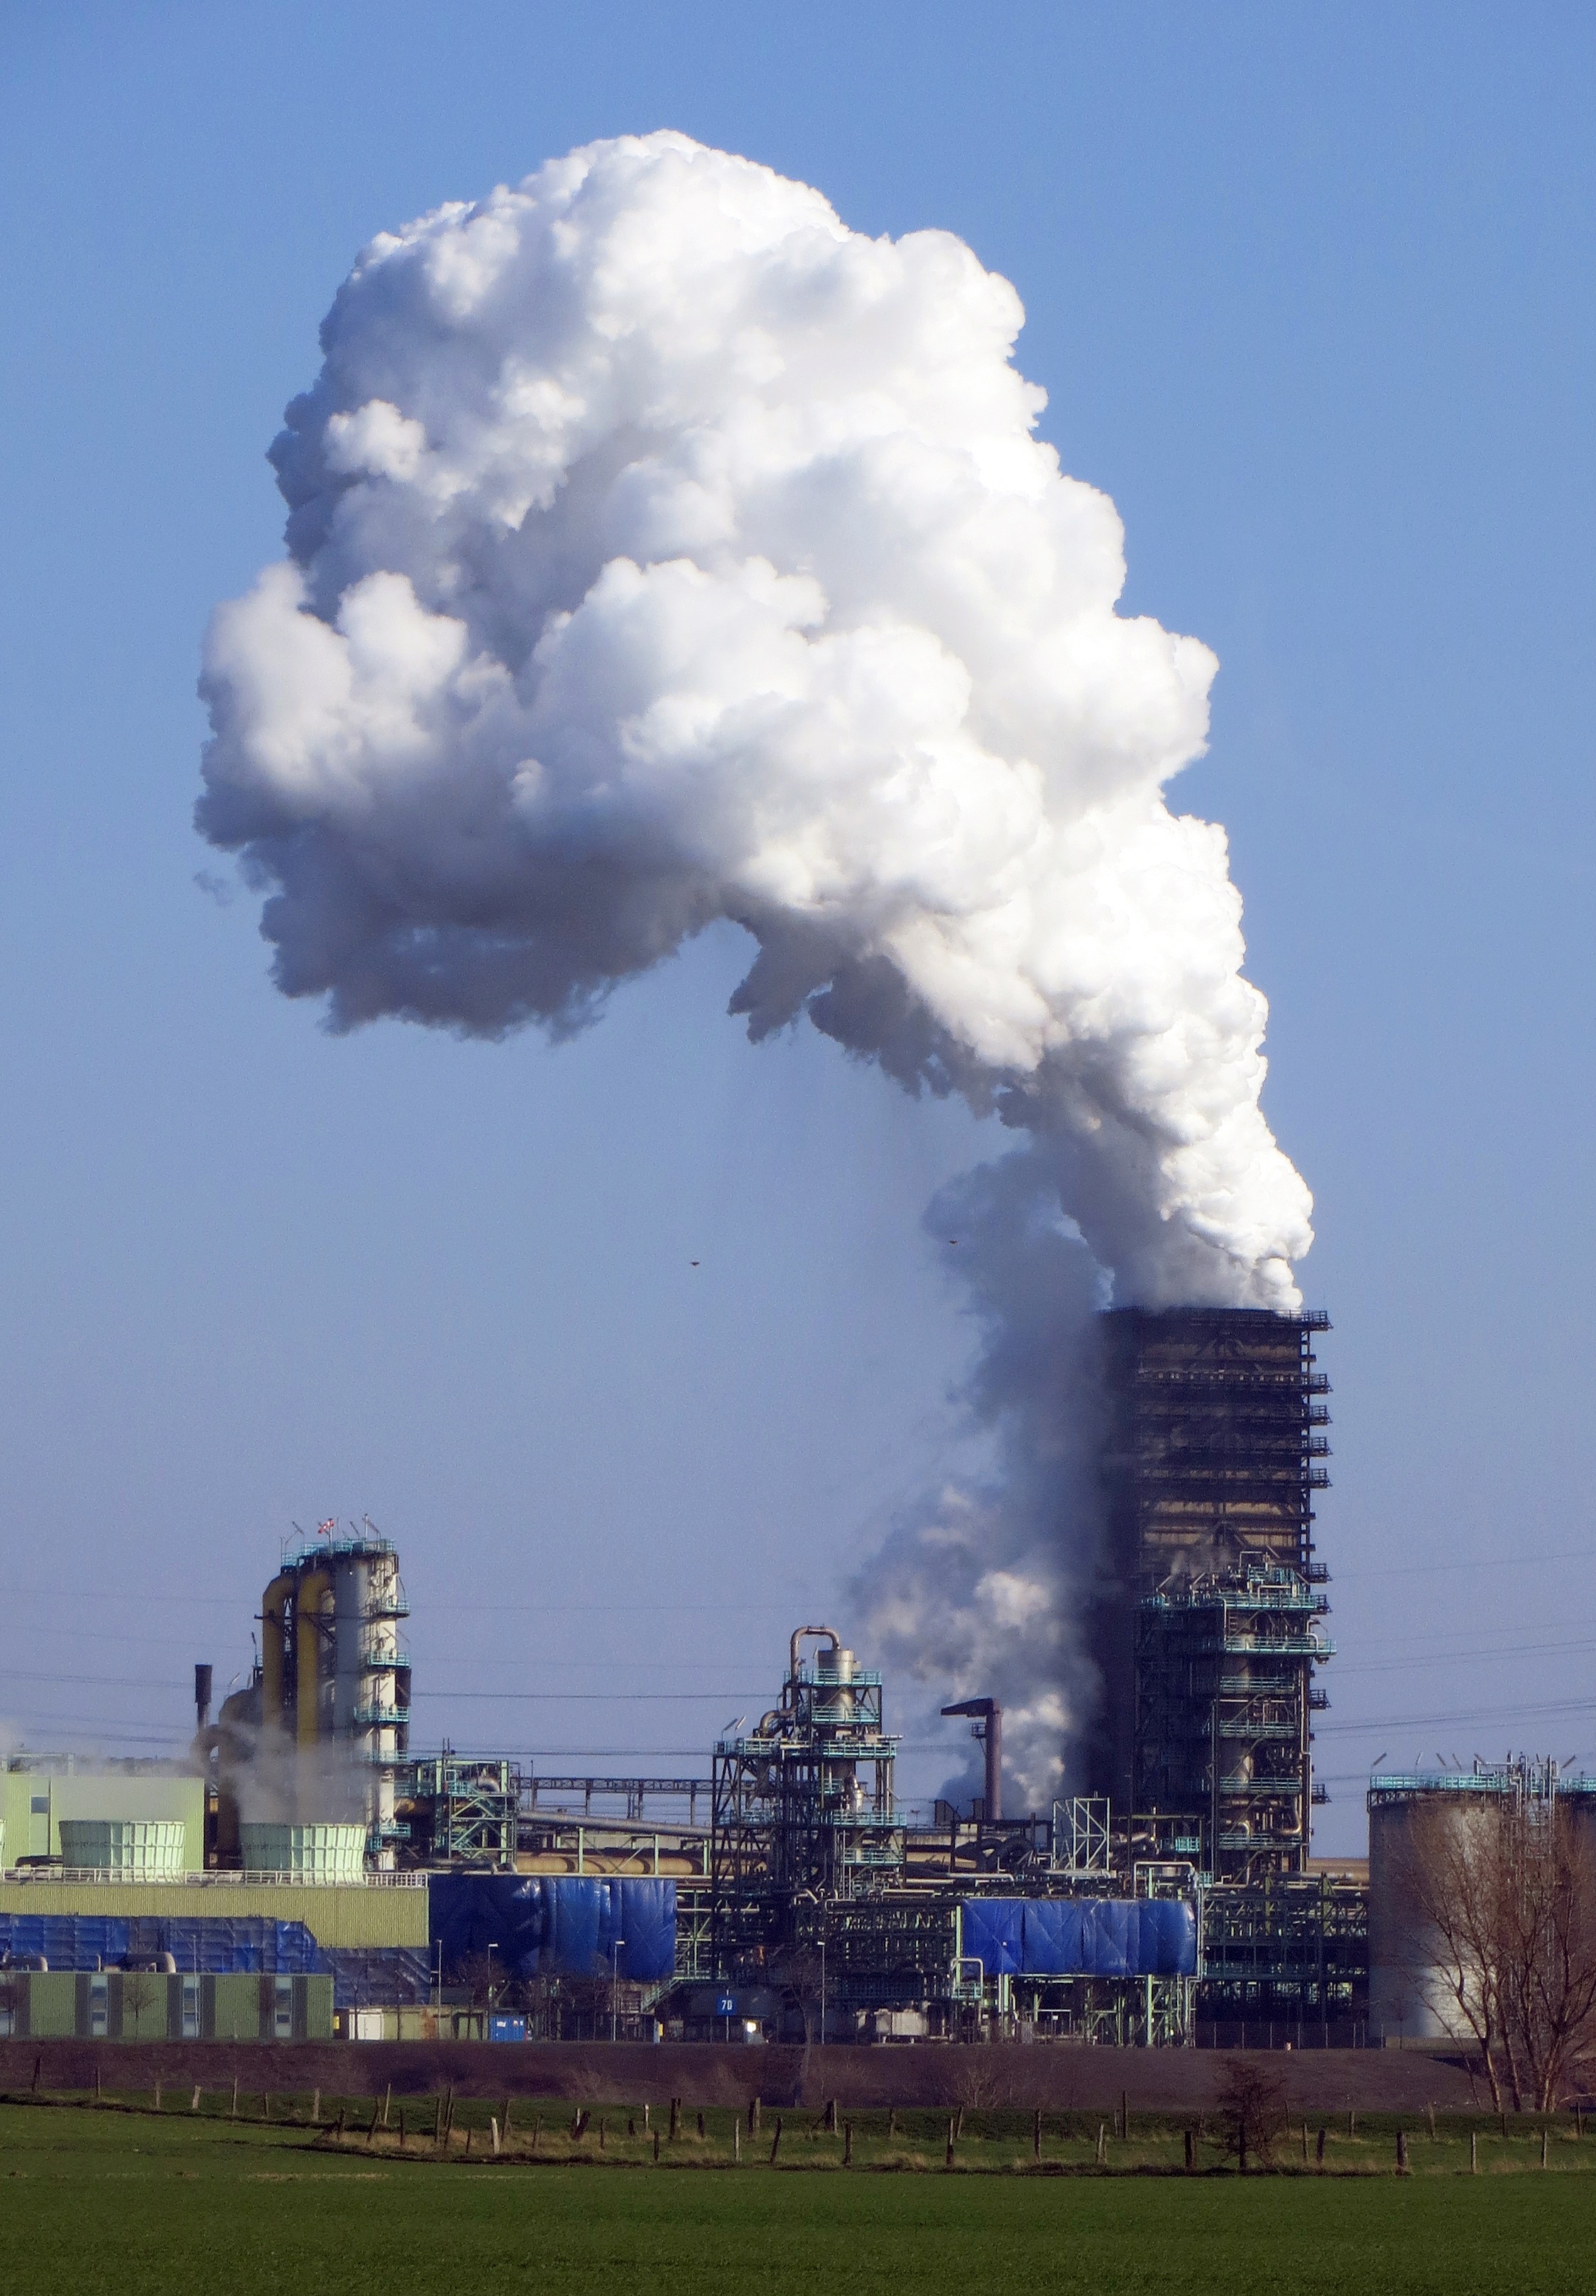
cloud, smoke, chimney, cumulus, fireplace, factory, industry, electricity, energy, power plant, current, pollution, duisburg, chemistry, environmental protection, water vapor, cooling tower, power station, high voltage energy, atmosphere of earth, outdoor structure, gas flare